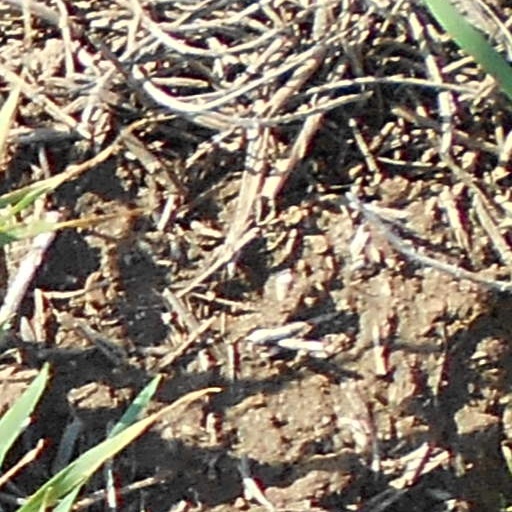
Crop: wheat